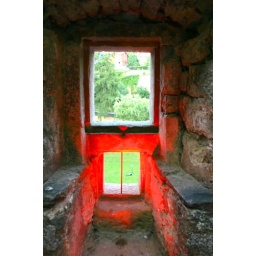
Red lightened window at the castle in Beaufort, Luxembourg